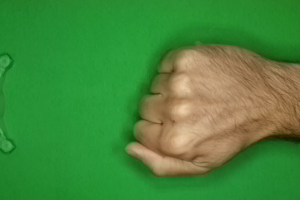
Label: rock